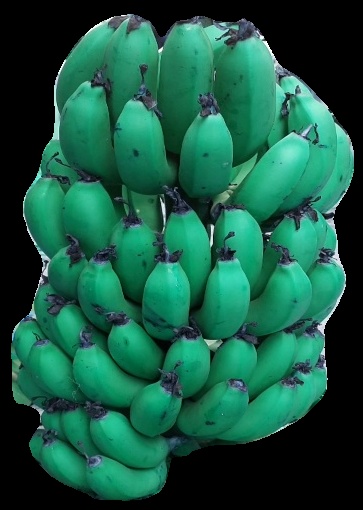
Variety: pachbale
Grade: grade2